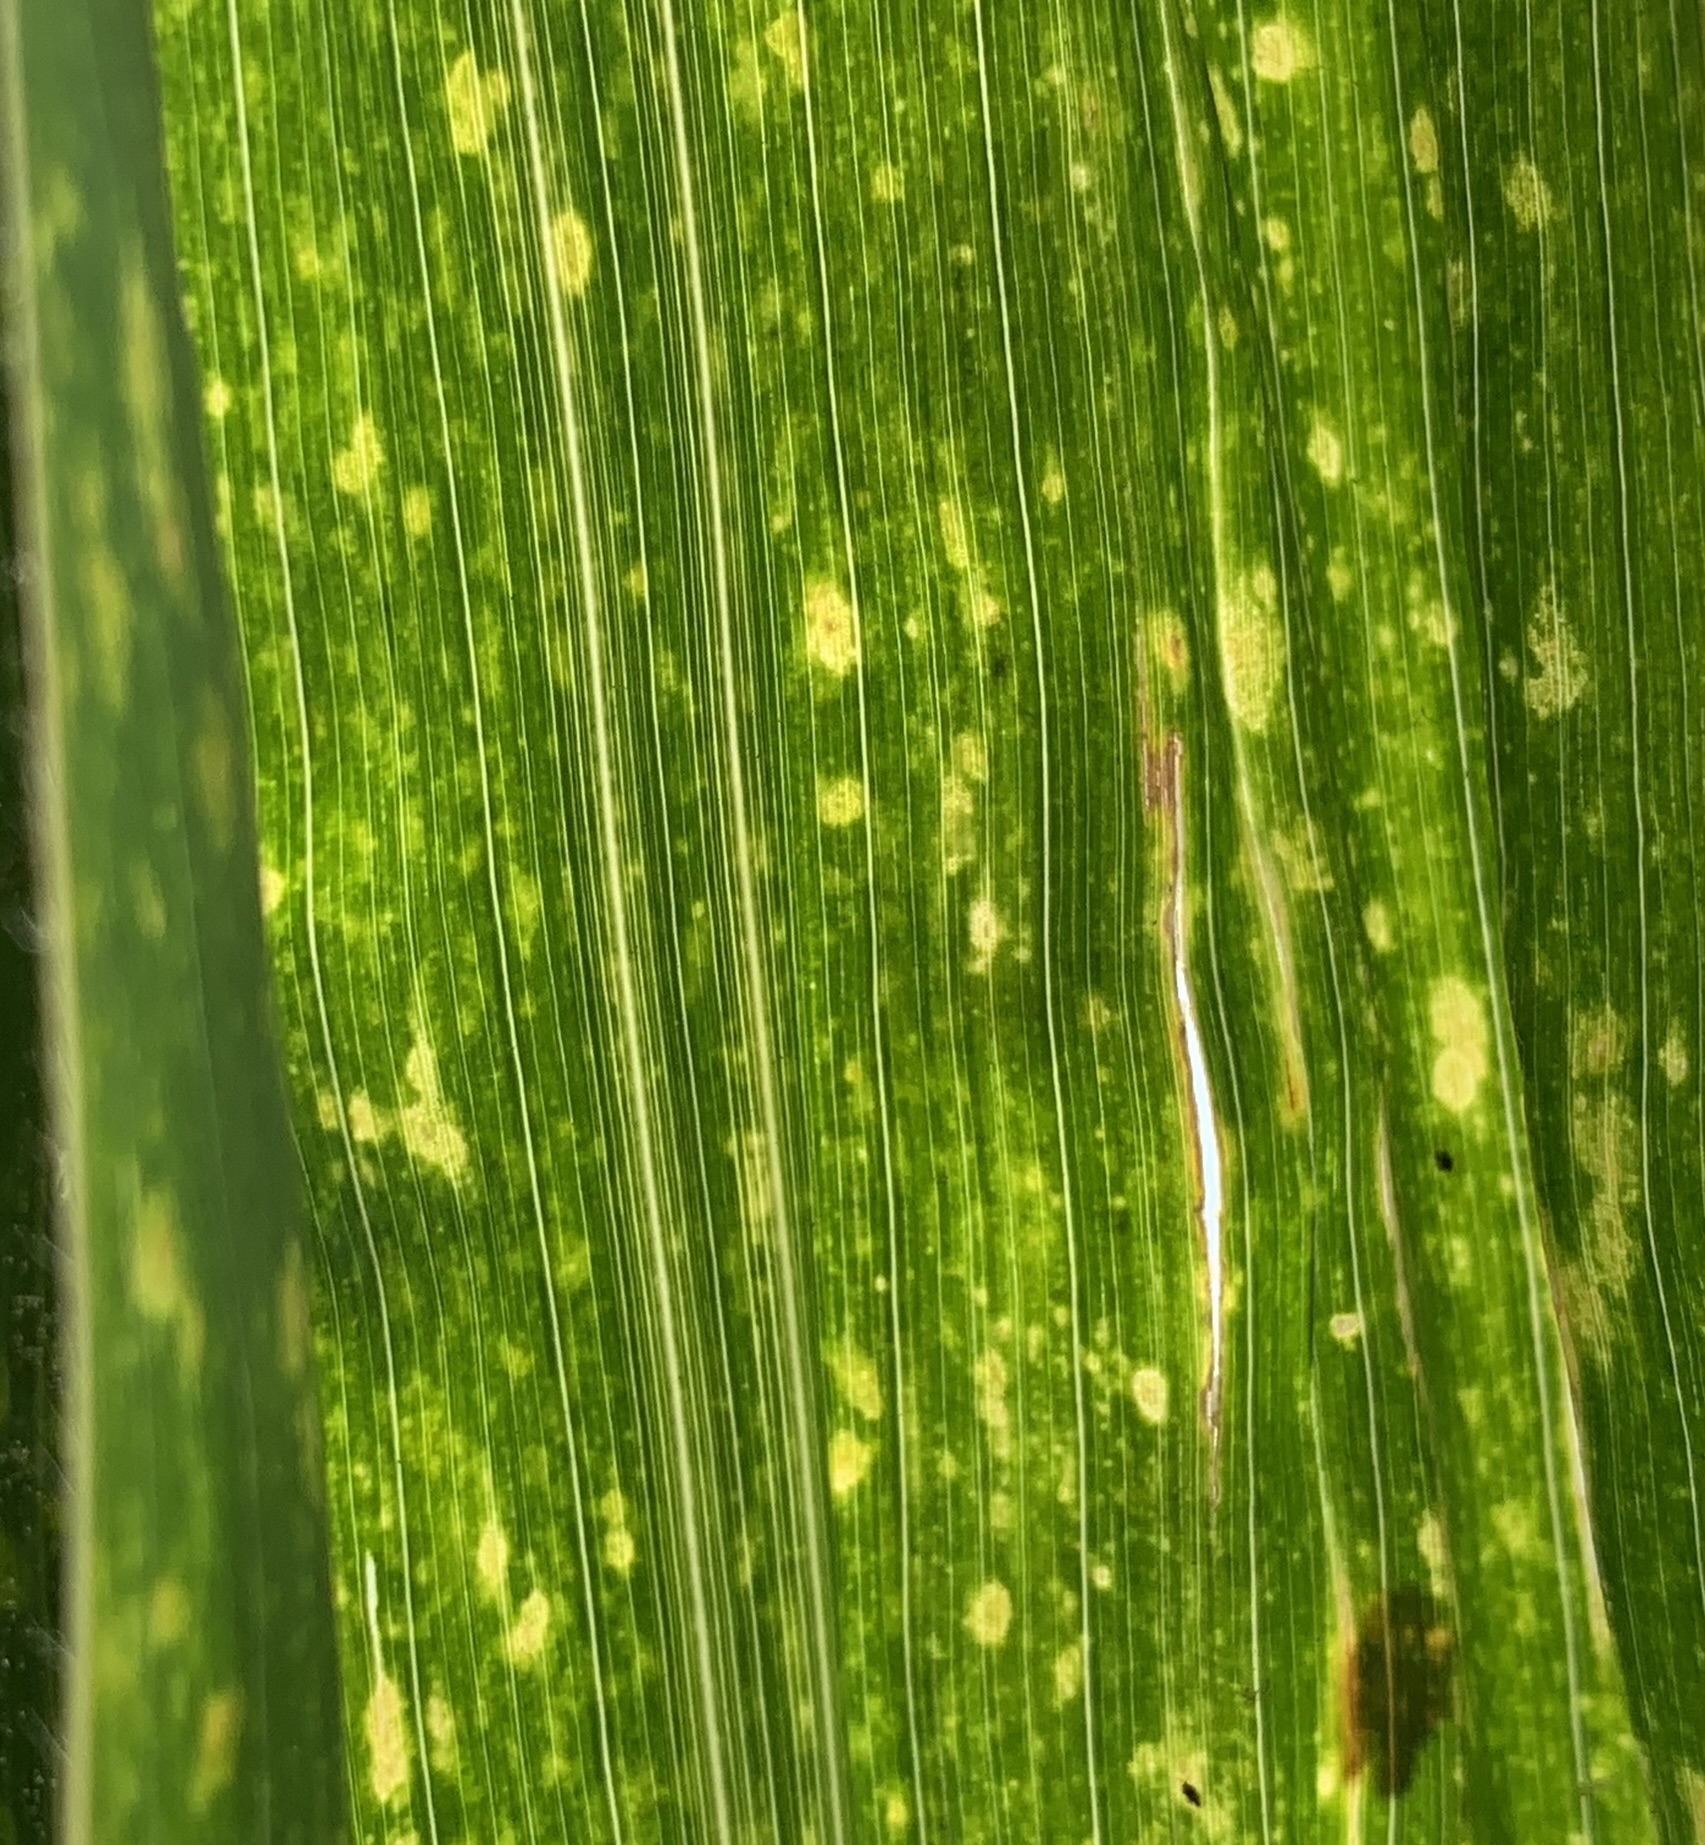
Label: MLN